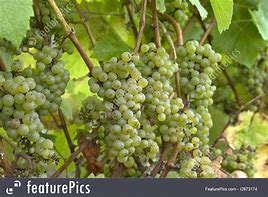
Label: Grapes